Early history of American football

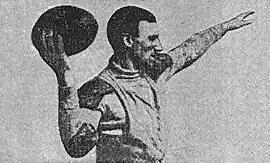
Brad Robinson demonstrating "Overhand spiral—fingers on lacing" in "The Forward Pass and On-Side Kick" an article in Spalding's "How to Play Foot Ball", American Sports Publishing, Revised 1907 edition, written by Eddie Cochems, Walter Camp, Editor

John Heisman served as the head football coach at Oberlin College (1892, 1894), Buchtel College—now known as the University of Akron (1893–1894), Auburn University (1895–1899), Clemson University (1900–1903), Georgia Tech (1904–1919), the University of Pennsylvania (1920–1922), Washington & Jefferson College (1923), and Rice University (1924–1927), compiling a career college football record of 186–70–18 with a National Championship in 1917 while at Georgia Tech. Heisman had an extensive vocabulary, and in the offseason was a Shakespearean actor. He was known to begin each season by saying to his freshmen; "What is this? It is a prolate spheroid, an elongated sphere in which the outer leather casing is drawn tightly over a somewhat smaller rubber tubing. Better to have died as a small boy than to fumble this football." He was an innovator and developed one of the first shifts, had both guards pull to lead an end run, and had his center toss the ball back, instead of rolling or kicking it. He was one of the strongest proponents for the legalization of the forward pass in 1906 and he originated the "hike" or "hep" shouted by the quarterback to start each play. The Heisman Memorial Trophy was named after him, and is now given to the player voted as the season's most outstanding collegiate football player.